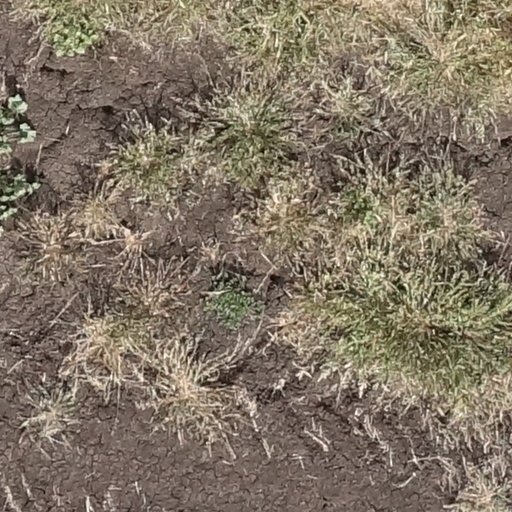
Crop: sorghum